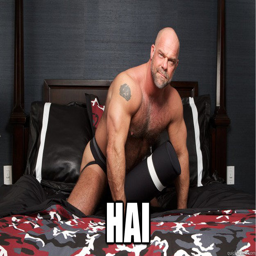
i sit in the shower to sleep just a bit longer in the morning